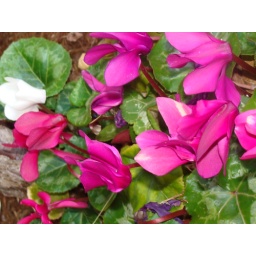
They just show up in our flower beds in the spring. No green thumbs here.